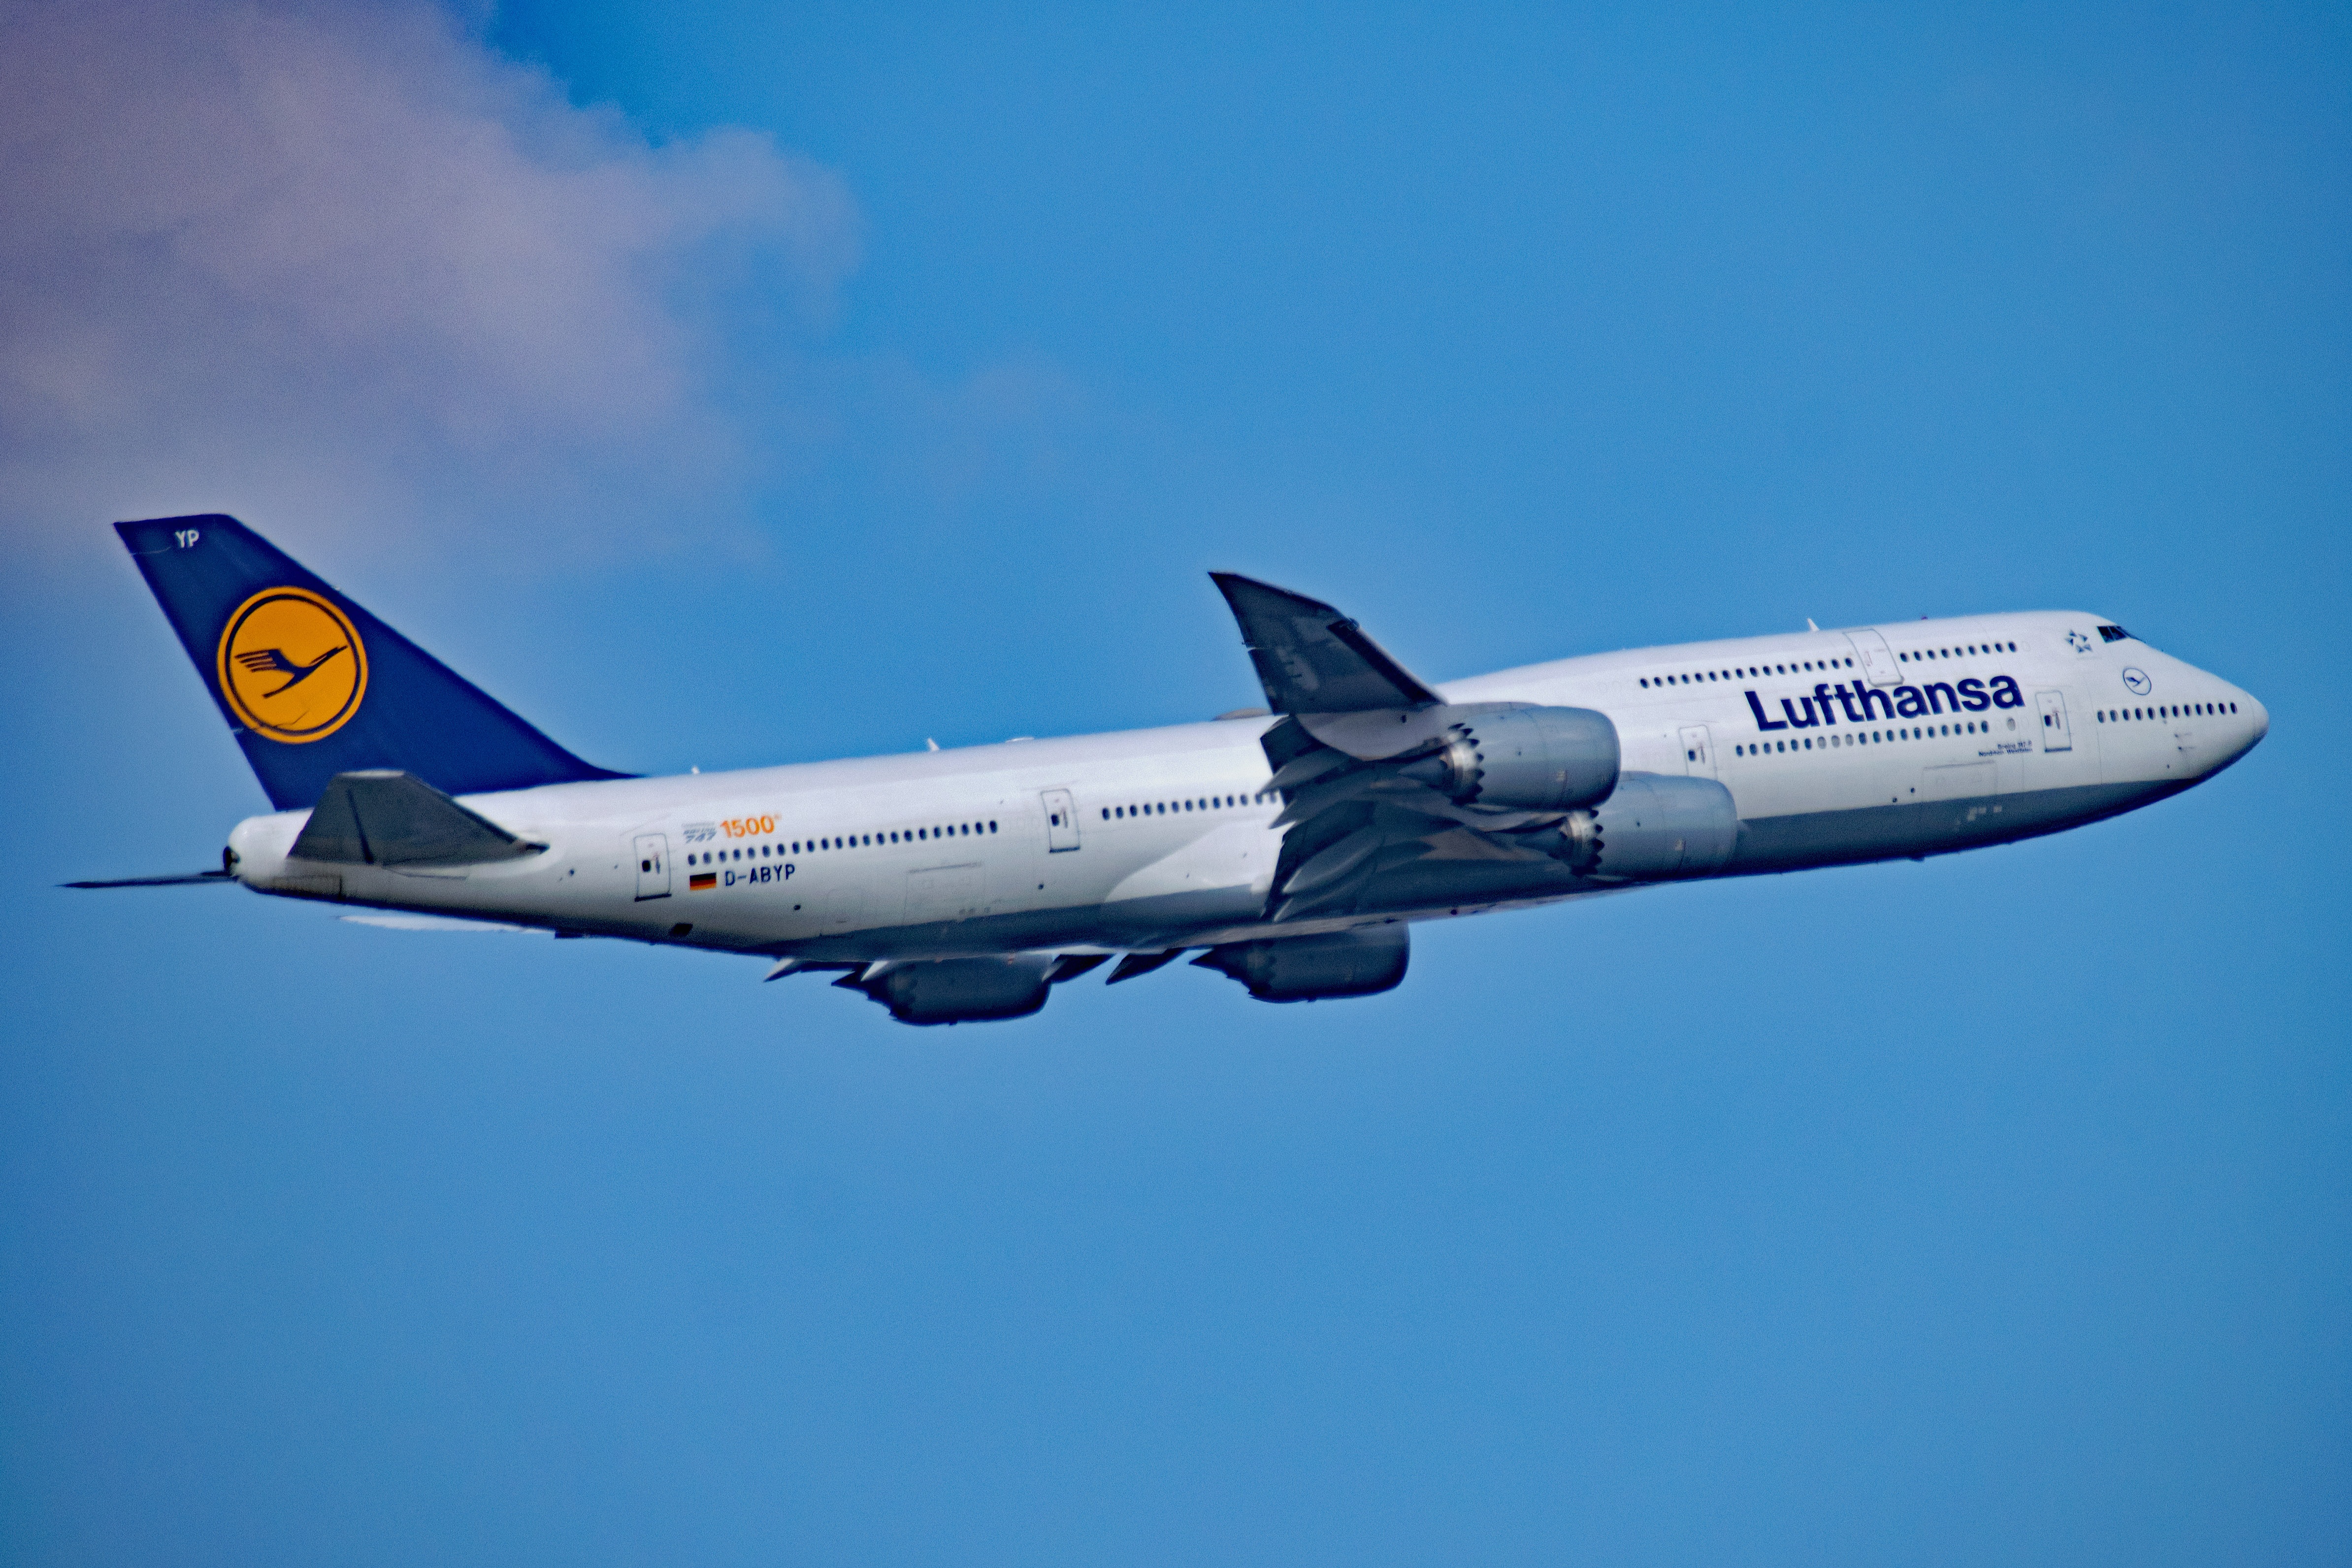
fly, airport, airplane, aircraft, vehicle, airline, aviation, start, airliner, germany, airbus, lufthansa, boeing, 747, take off, boing, jet aircraft, airbus a330, boeing 787 dreamliner, boeing 777, boeing 747, boeing 767, airbus a380, air travel, atmosphere of earth, wide body aircraft, aerospace engineering, boeing 747 400, rhine main